Freddie Dredd

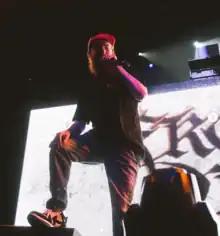
Freddie Dredd performing in 2022

Ryan Mitchel Chassels (born September 19, 1997), known professionally as Freddie Dredd, is a Canadian rapper, singer, producer and songwriter. He gained prominence on TikTok with several viral songs including "GTG", "Opaul", "Limbo" and "Cha Cha". Dredd is a member of the music collective Sixset and his music is released with RCA Records and Doomshop.